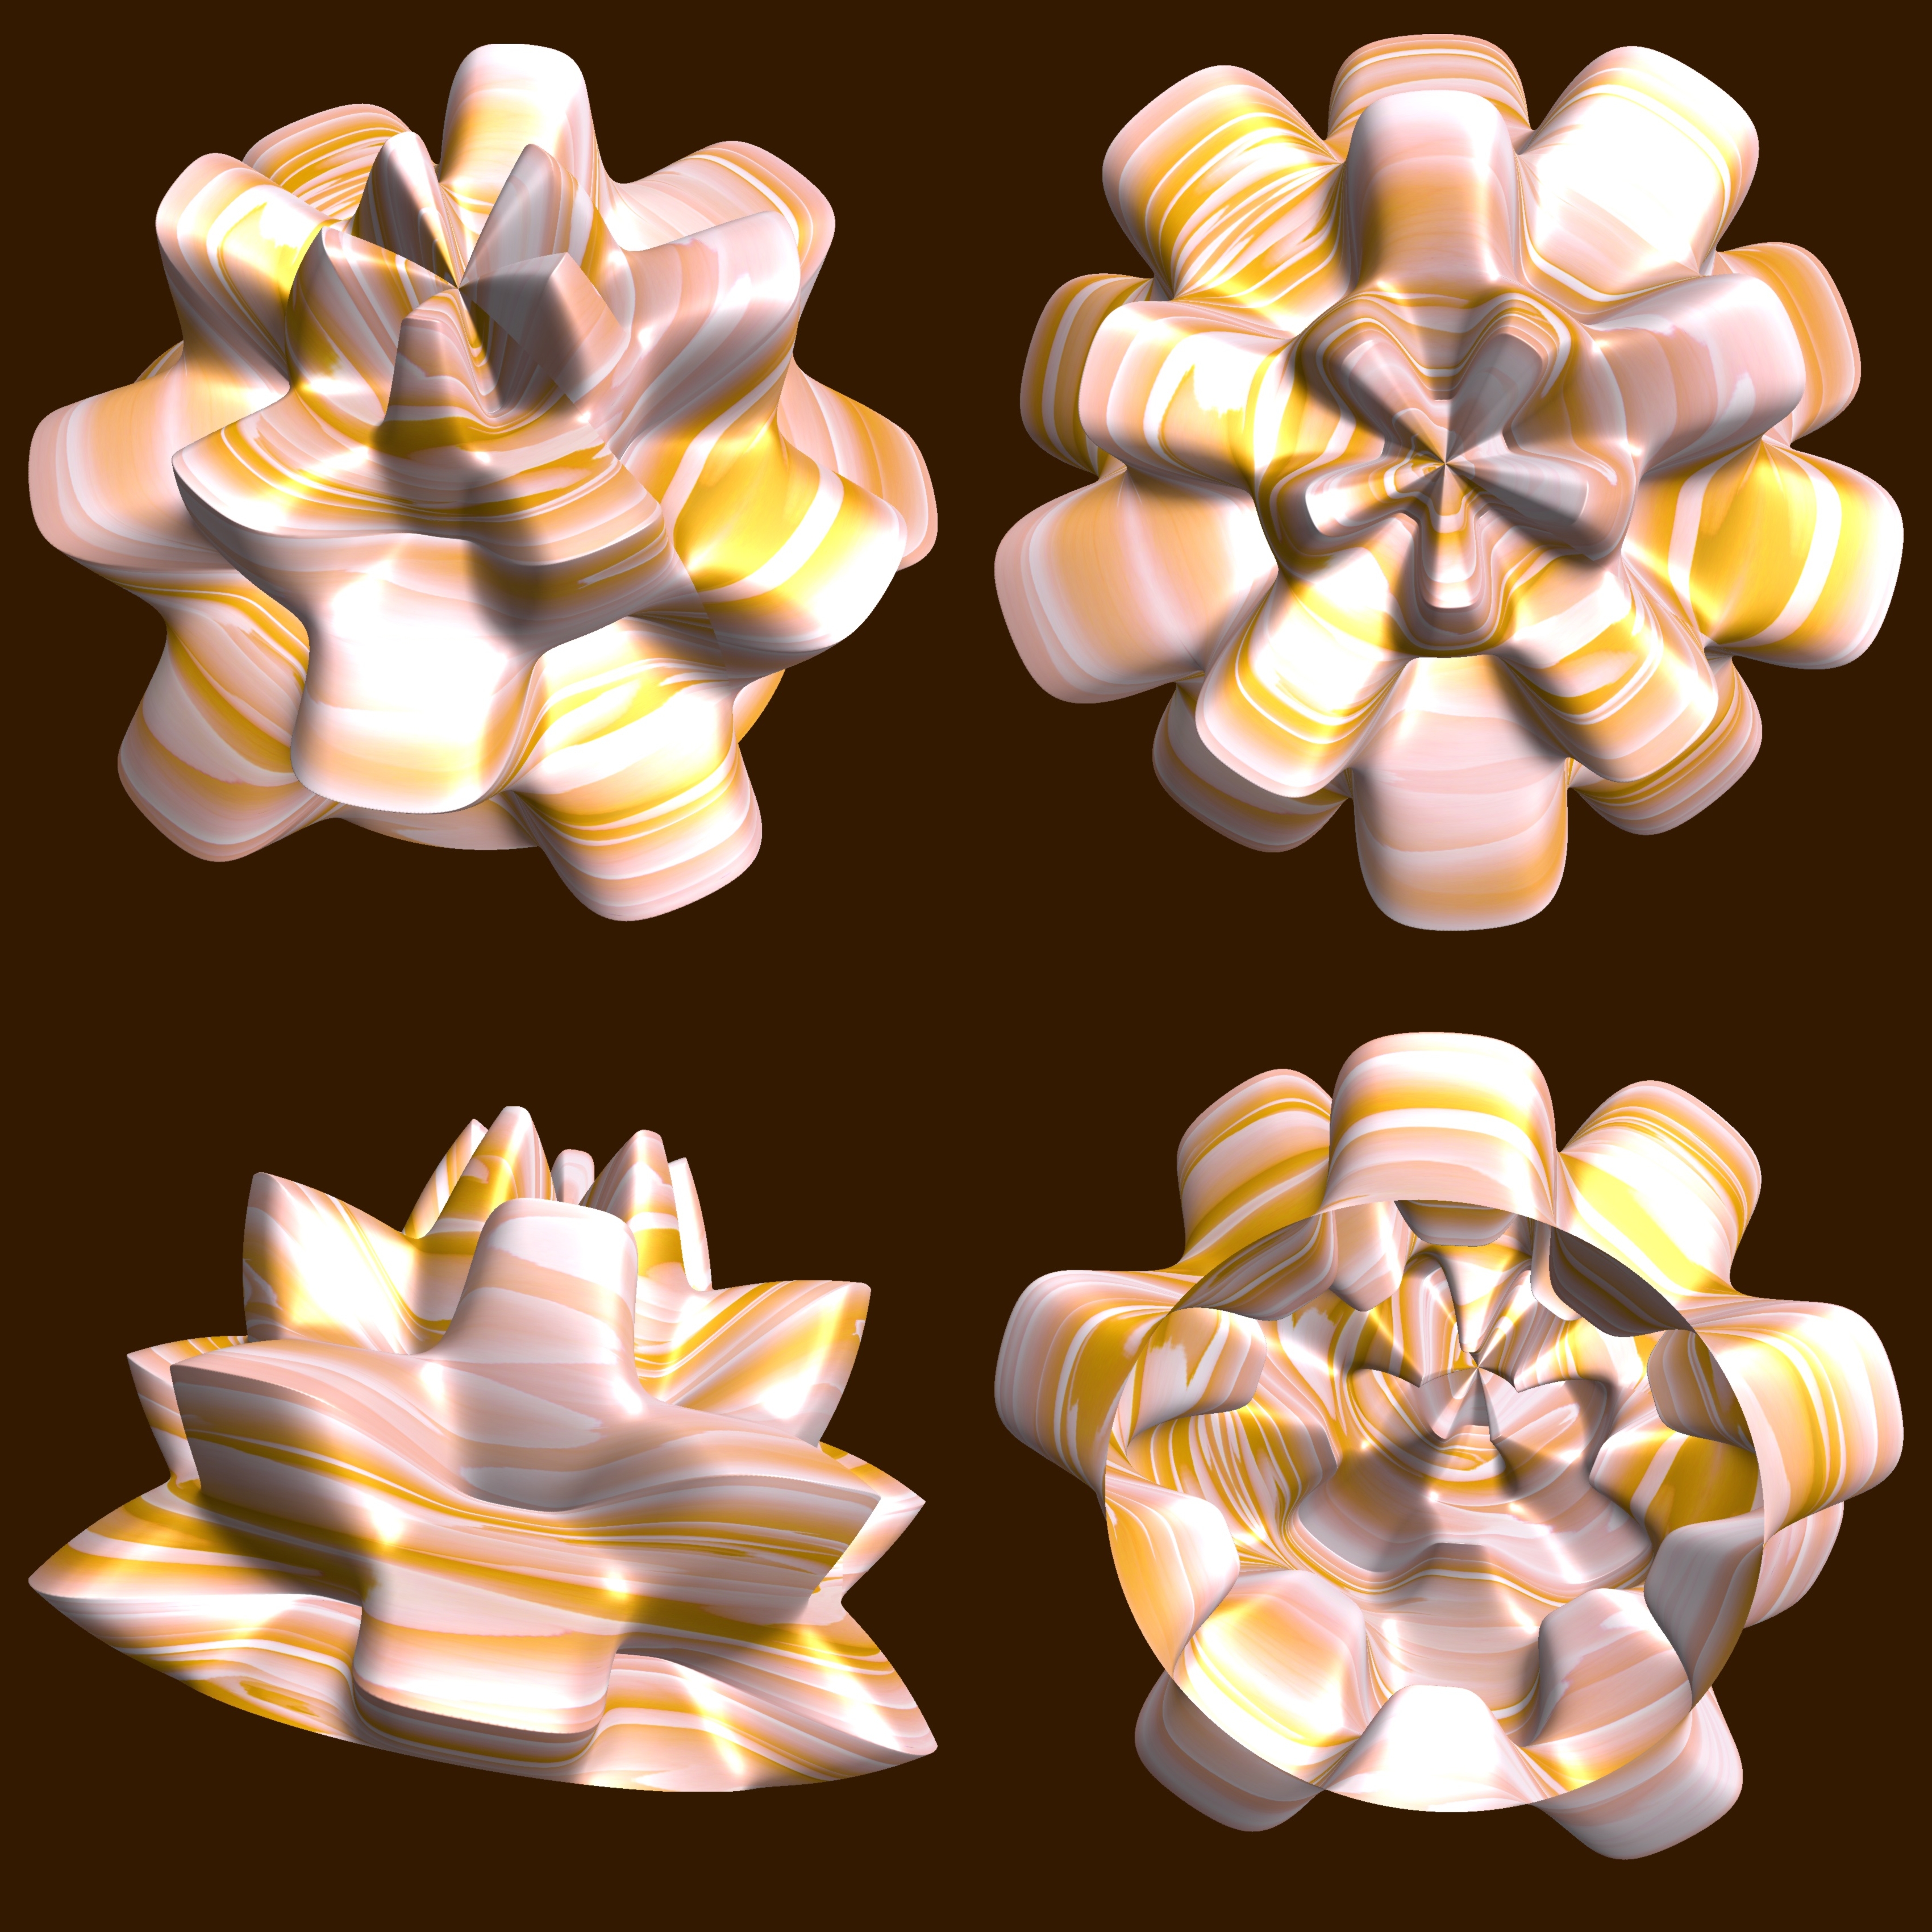
abstract, structure, texture, petal, pattern, geometry, lighting, jewellery, sculpture, design, symmetry, light fixture, 3d, graphic, chandelier, shape, mathematica, cg, code, program, algorithm, mapping, geometricsculpture, sphericalplot3d